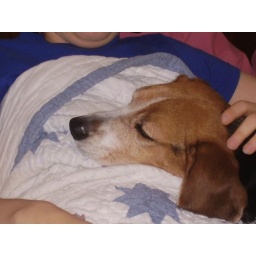
dog in bed